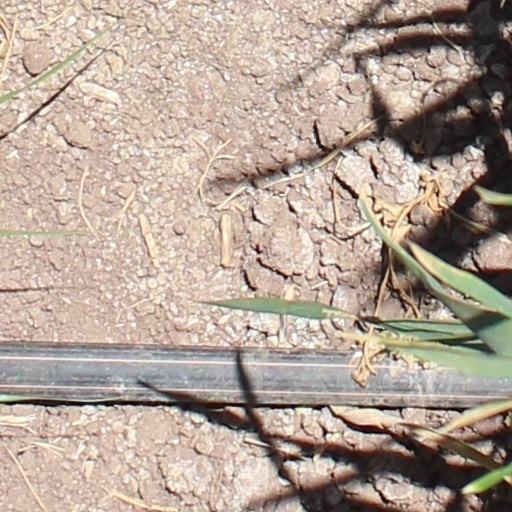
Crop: wheat